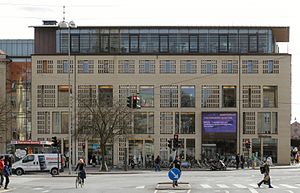
Århus Stiftstidende
Banegårdshuset, Århus Stiftstidendes bladhus.
Århus Stiftstidendes bygning Banegårshuset fra 2005 på Banegårdspladsen i Århus.